Doctor Who season 17

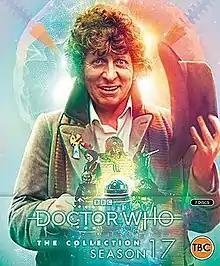
Cover art of the Blu-ray release for the complete season

The seventeenth season of British science fiction television series "Doctor Who" began on 1 September 1979 with the story "Destiny of the Daleks", and ended with "The Horns of Nimon". This was Graham Williams' final season producing "Doctor Who". The script editor was Douglas Adams.